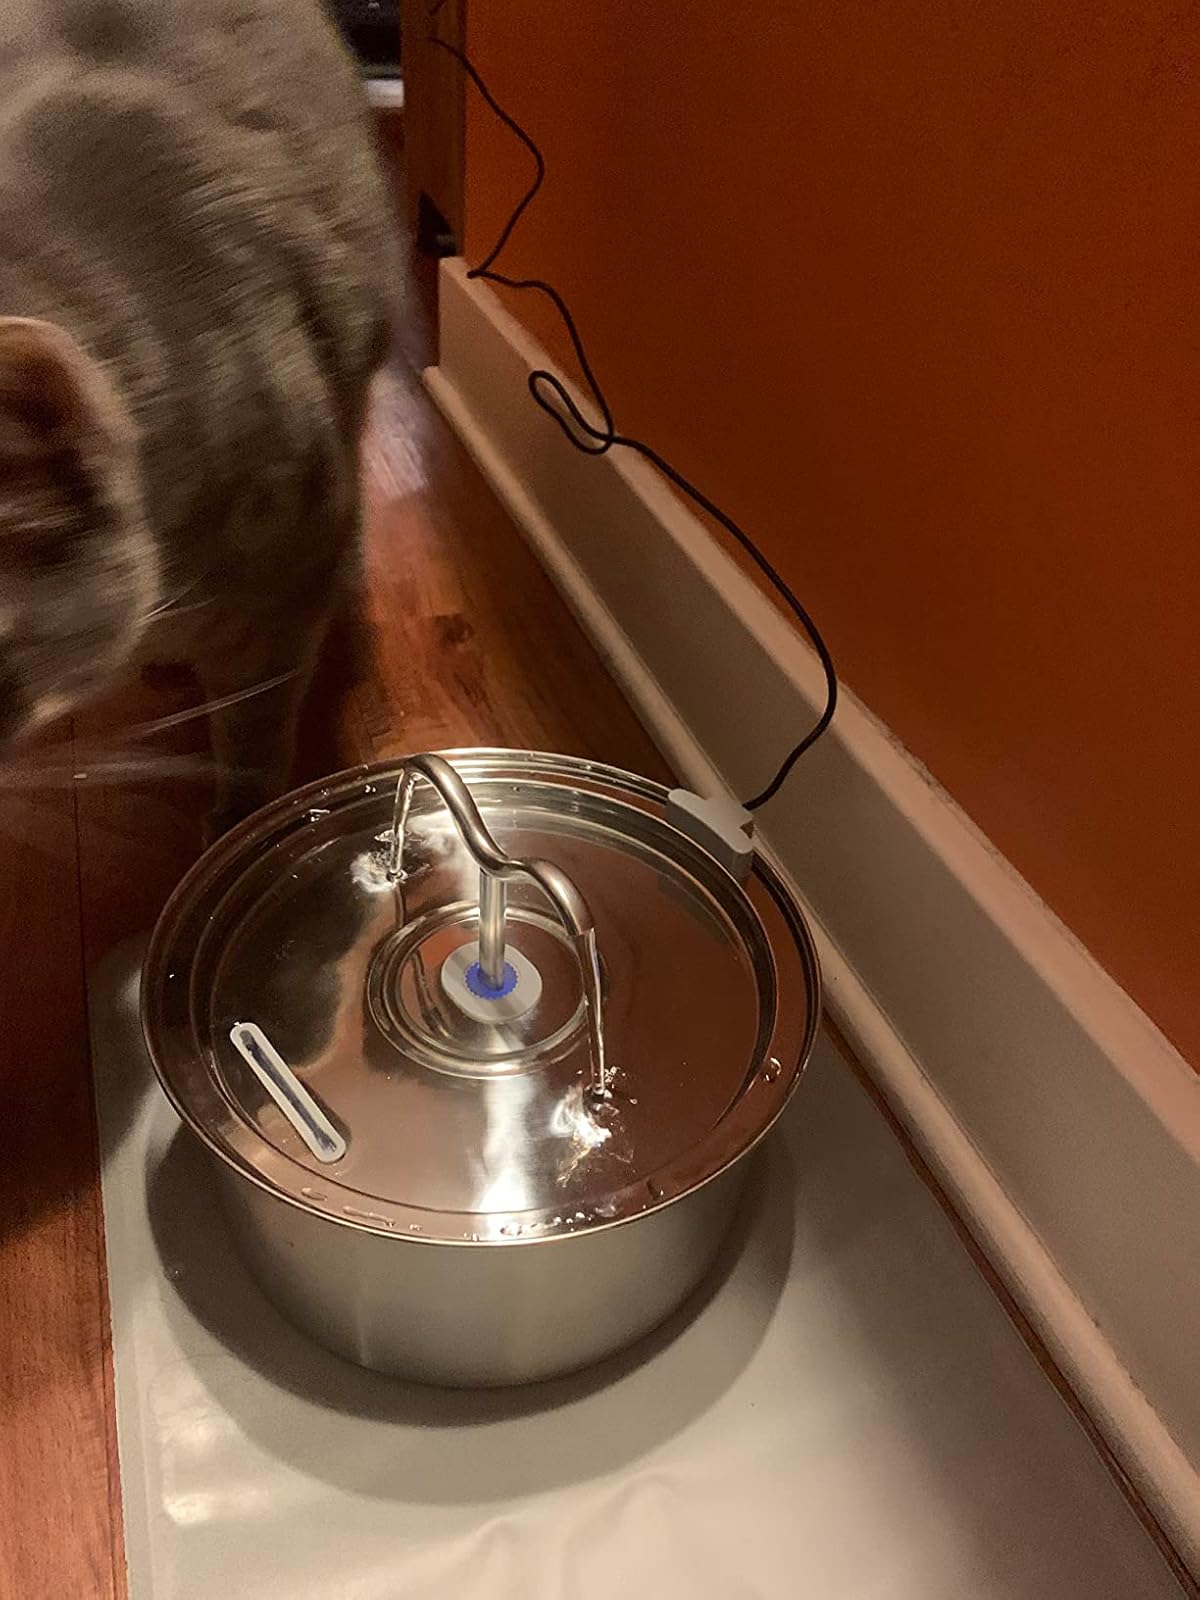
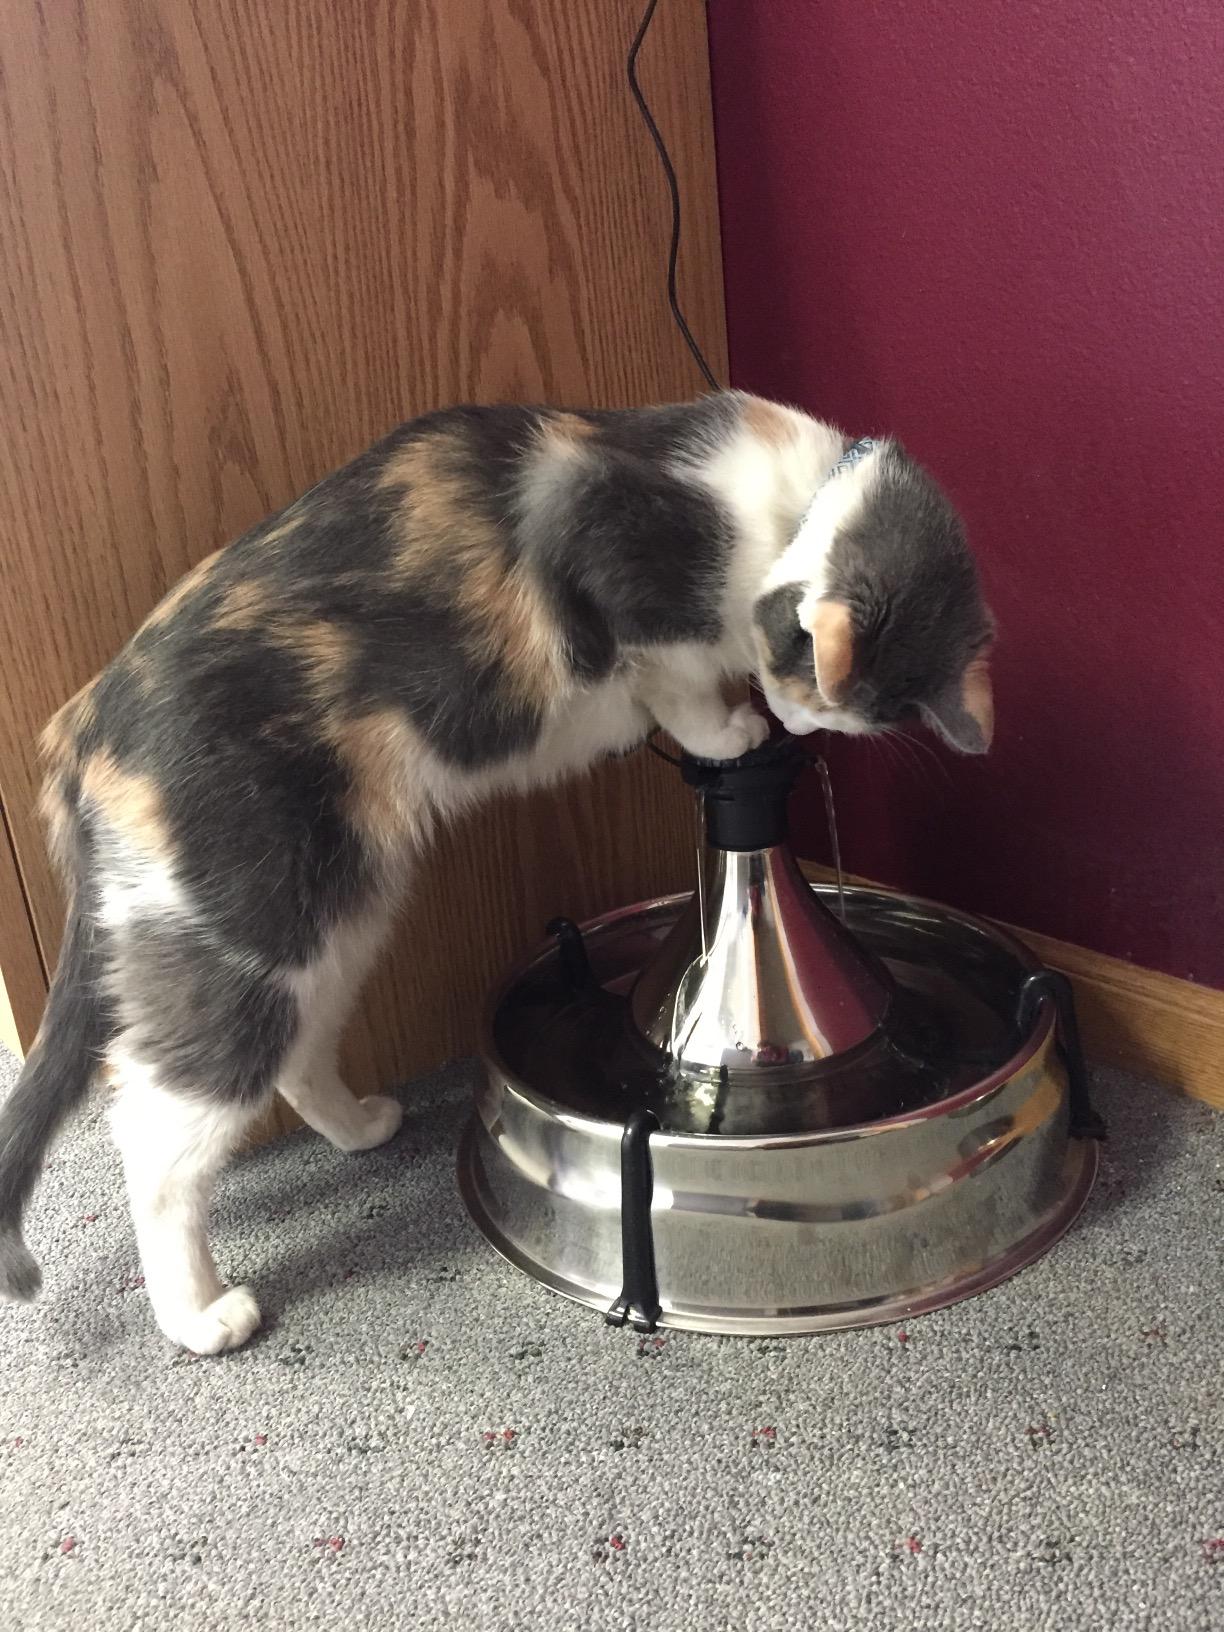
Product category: items_bowl
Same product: no